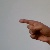
The image shows a hand gesture representing the letter 'G' in Indian Sign Language.